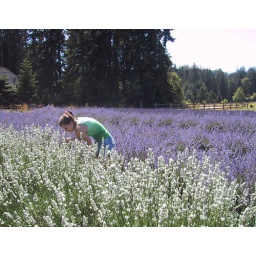
lost mountain girl in field